Jurong

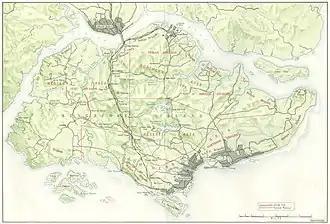
A 1942 map of Singapore from the book, Australia in the War of 1939–1945, highlighting the Jurong-Kranji defence line in red along the stretch between Sungei Jurong and the Kranji River

The two rivers also have extensions that flow into the mainland portion of the region. Sungei Pandan has a western branch, Sungei Ulu Pandan, which flows from Jurong East into the town of Clementi before cutting off at Queenstown located east of Clementi. Sungei Jurong channels out of Jurong Lake via a stream located west of the lake and Jurong Canal located directly north of the lake. The canal also serves as the boundary line between the towns of Jurong East and West.